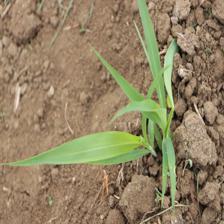
Label: Sorghum